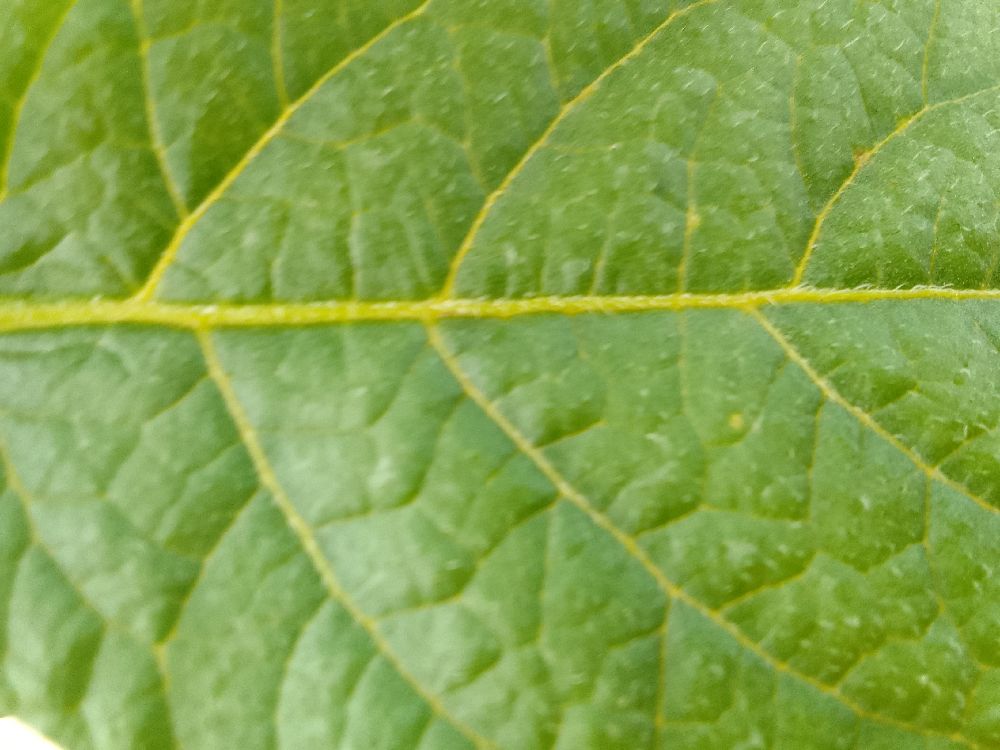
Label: Healthy